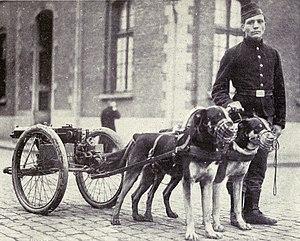
Les chiens de guerre sont les chiens utilisés dans un cadre militaire, quelle qu’en soit la nature.
Le Chien de trait belge également appelé Mâtin belge ou Mastiff belge était une race canine originaire de Belgique. La race est considérée comme éteinte et a été retirée de la liste de la FCI.